Mona Wilson

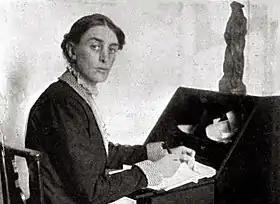
Youngish white woman with dark hair sitting at a bureau

Mona Wilson (29 May 1872 – 26 October 1954) was a British public servant and author. After voluntary social work, seeking to improve the conditions of working women in deprived industrial areas, she joined the civil service in 1911, and became one of the first women in Britain to earn equal pay with her male colleagues. She left the civil service in 1919 and pursued a literary career.